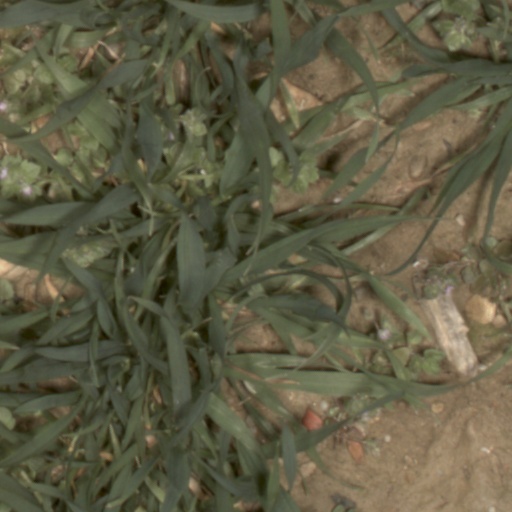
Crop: wheat